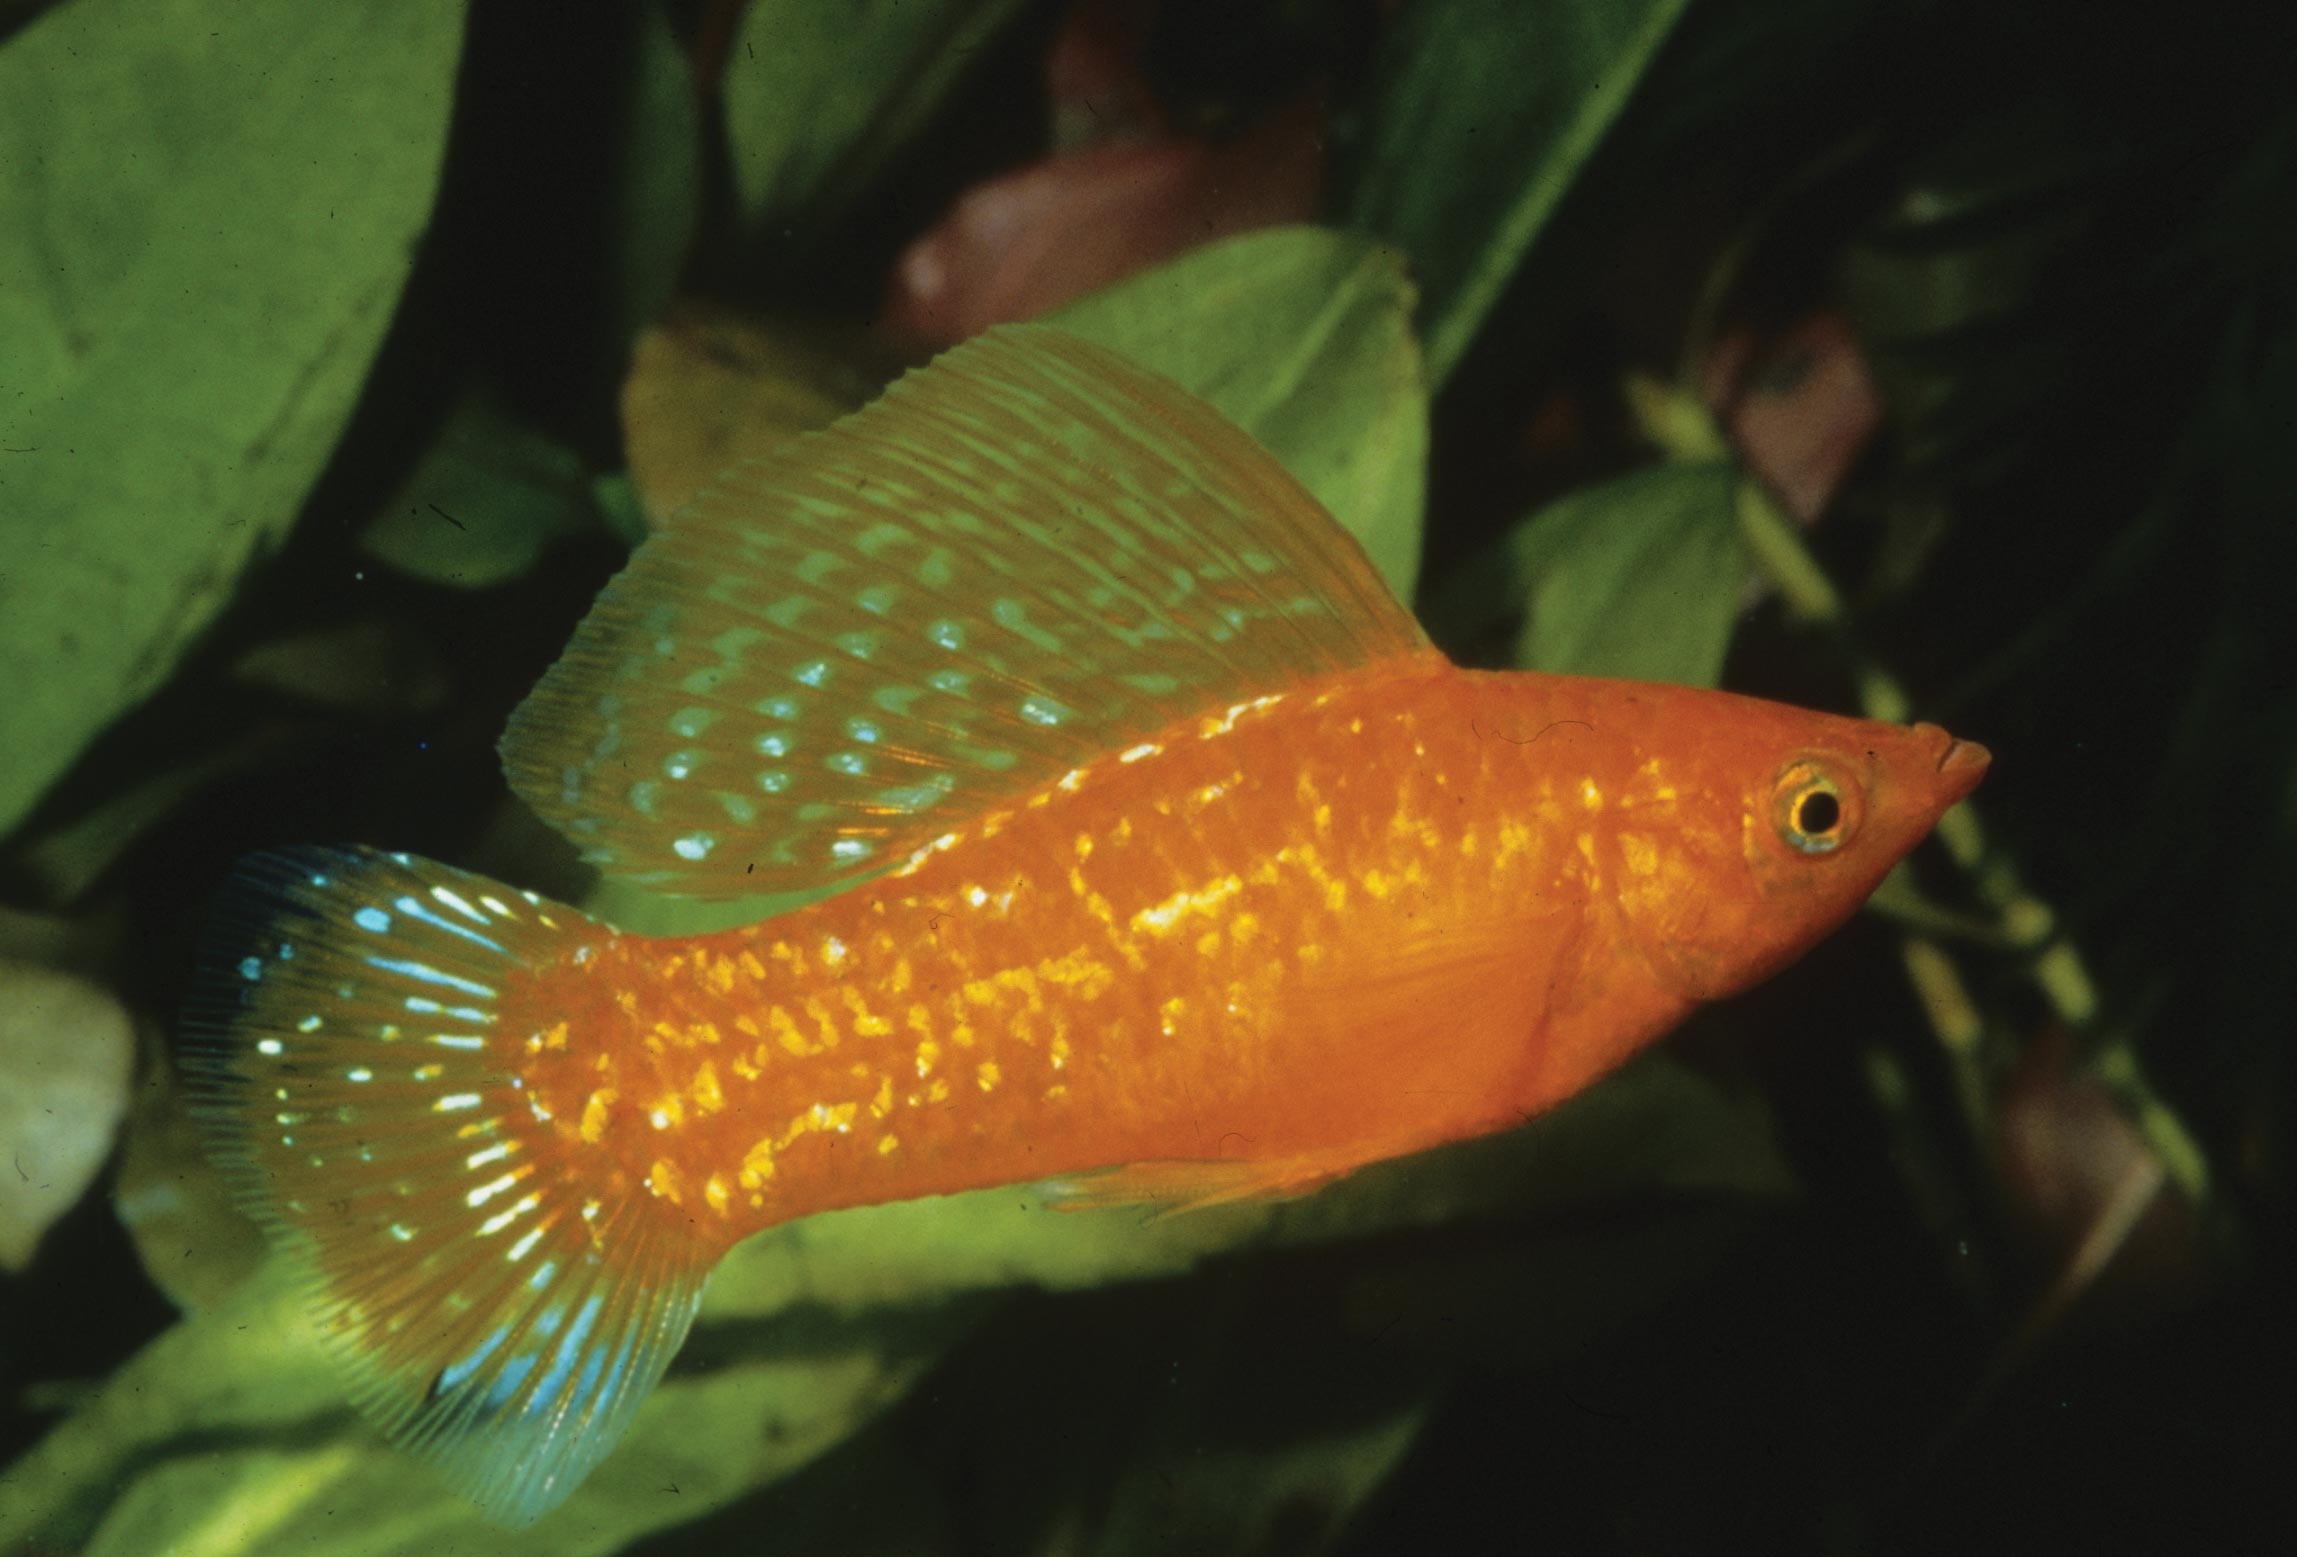
animal, orange, biology, aquatic, yellow, fish, fauna, aqua, aquarium, vertebrate, goldfish, marine biology, pomacentridae